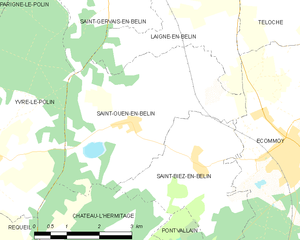
Carte des communes françaises